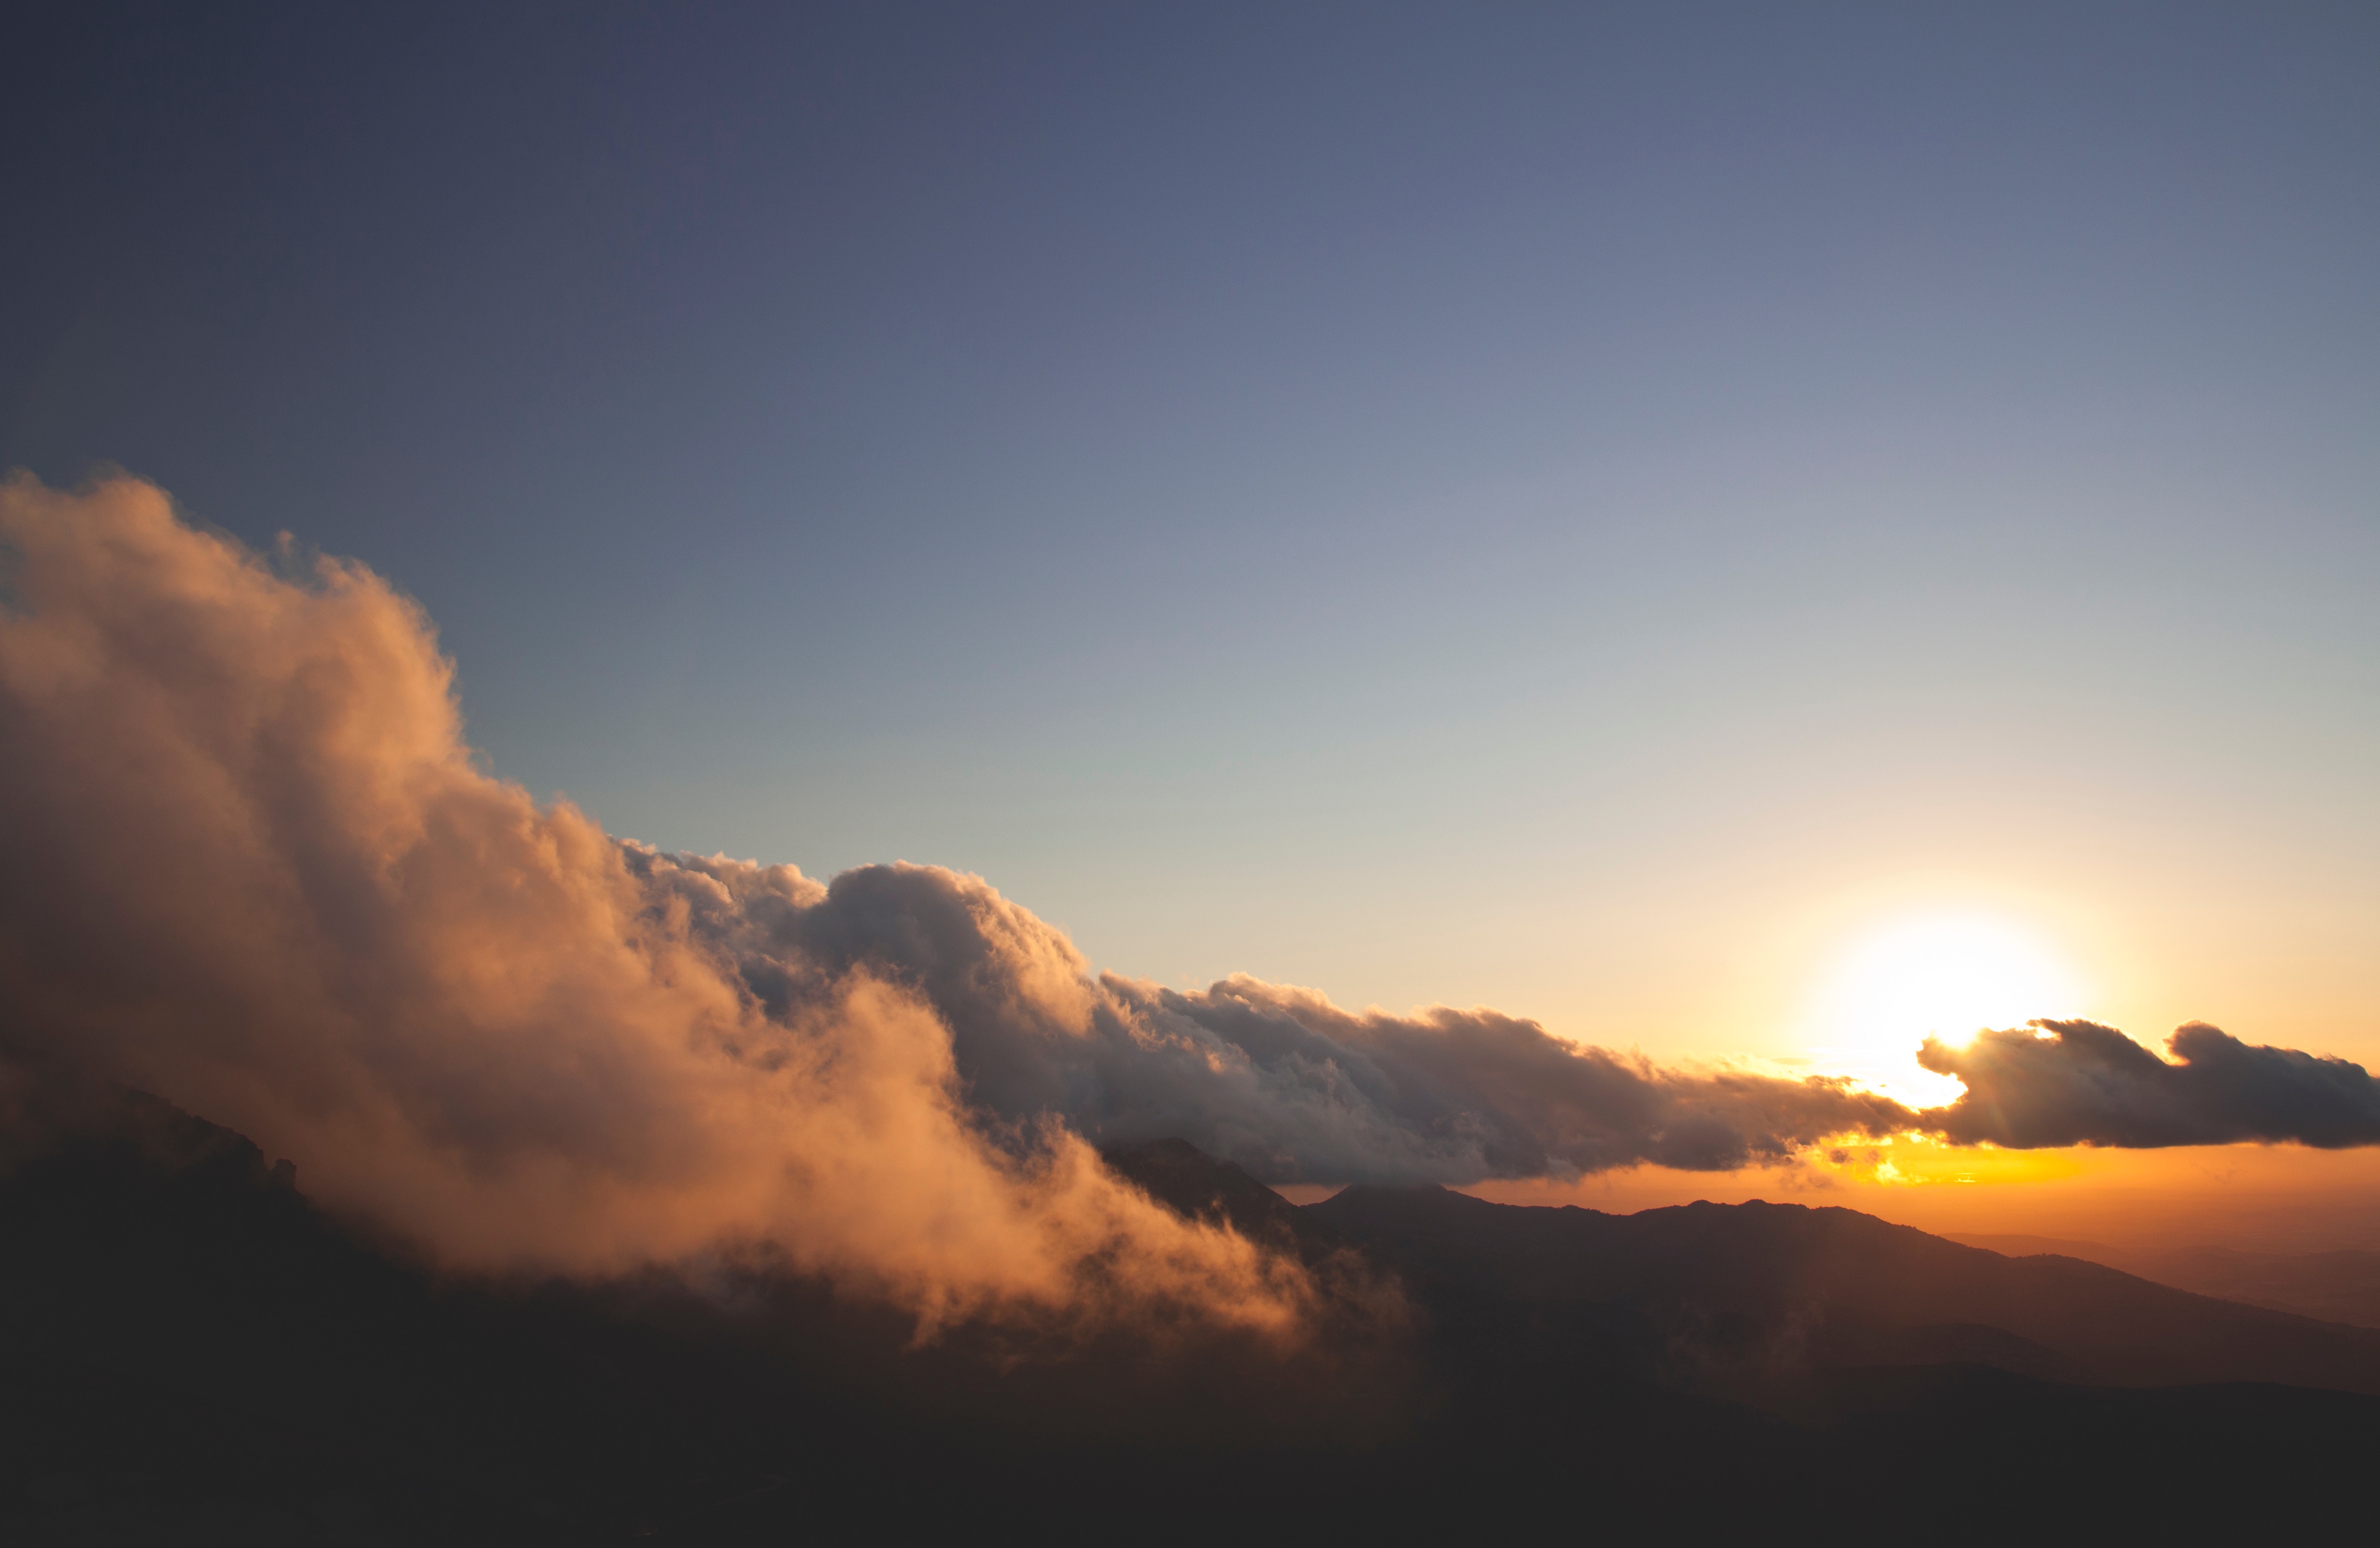
horizon, mountain, cloud, sky, sun, sunrise, sunset, sunlight, morning, hill, dawn, atmosphere, dusk, evening, afterglow, meteorological phenomenon, atmospheric phenomenon, atmosphere of earth